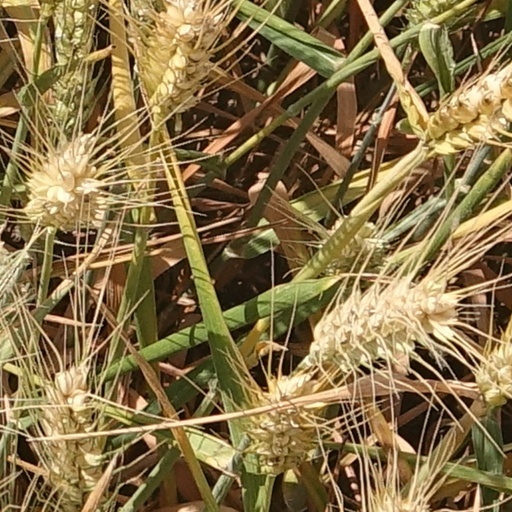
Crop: wheat